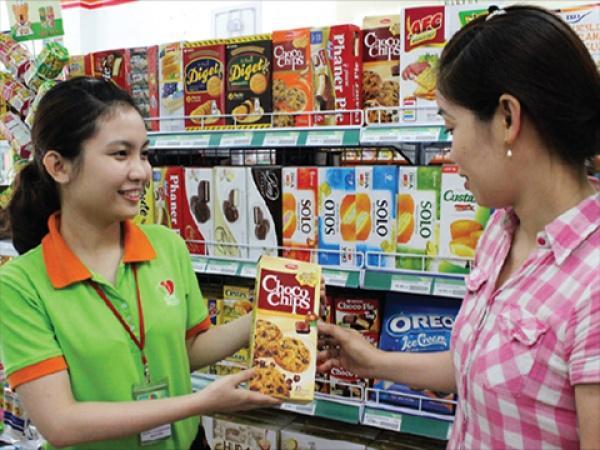
người phụ nữ mặc áo sọc hồng đang mua bánh